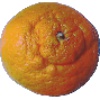
Label: Mandarine 1